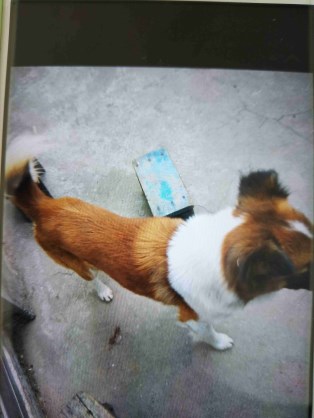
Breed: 3336-n000121-chinese_rural_dog